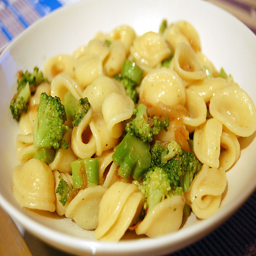
A bowl that is filled with macaroni shells and broccoli.
The meal is ready in the bowl to be eaten.
A plate of pasta and broccoli is in a bowl.
a few noodles are laying inn a white bowl
A bowl that has some broccoli and noodles in it.